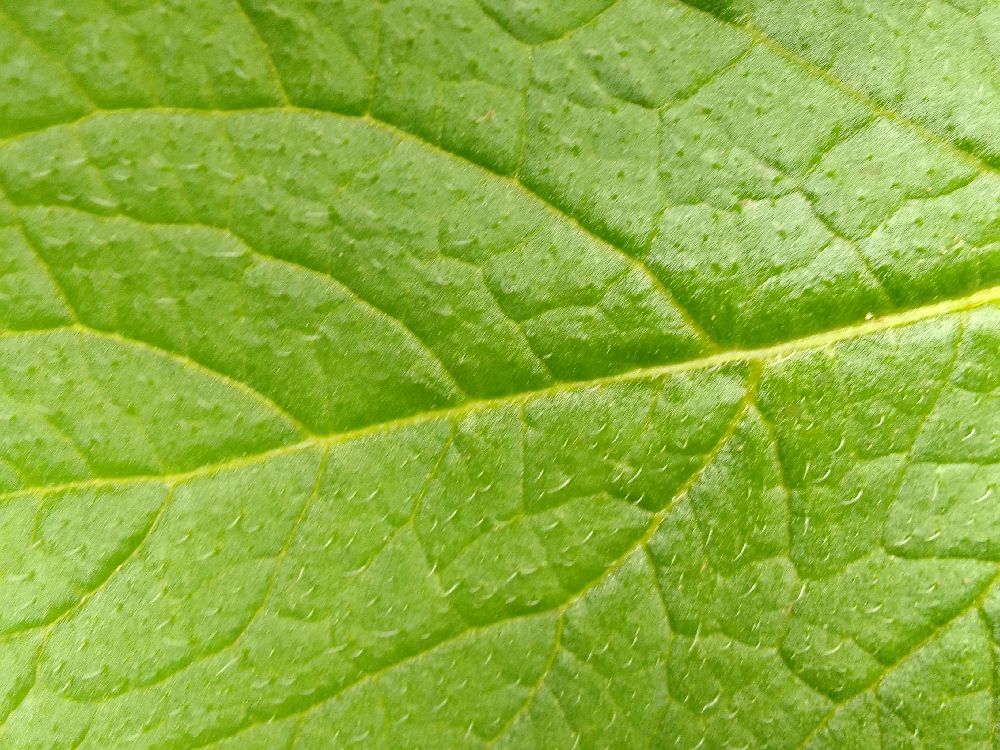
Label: Healthy